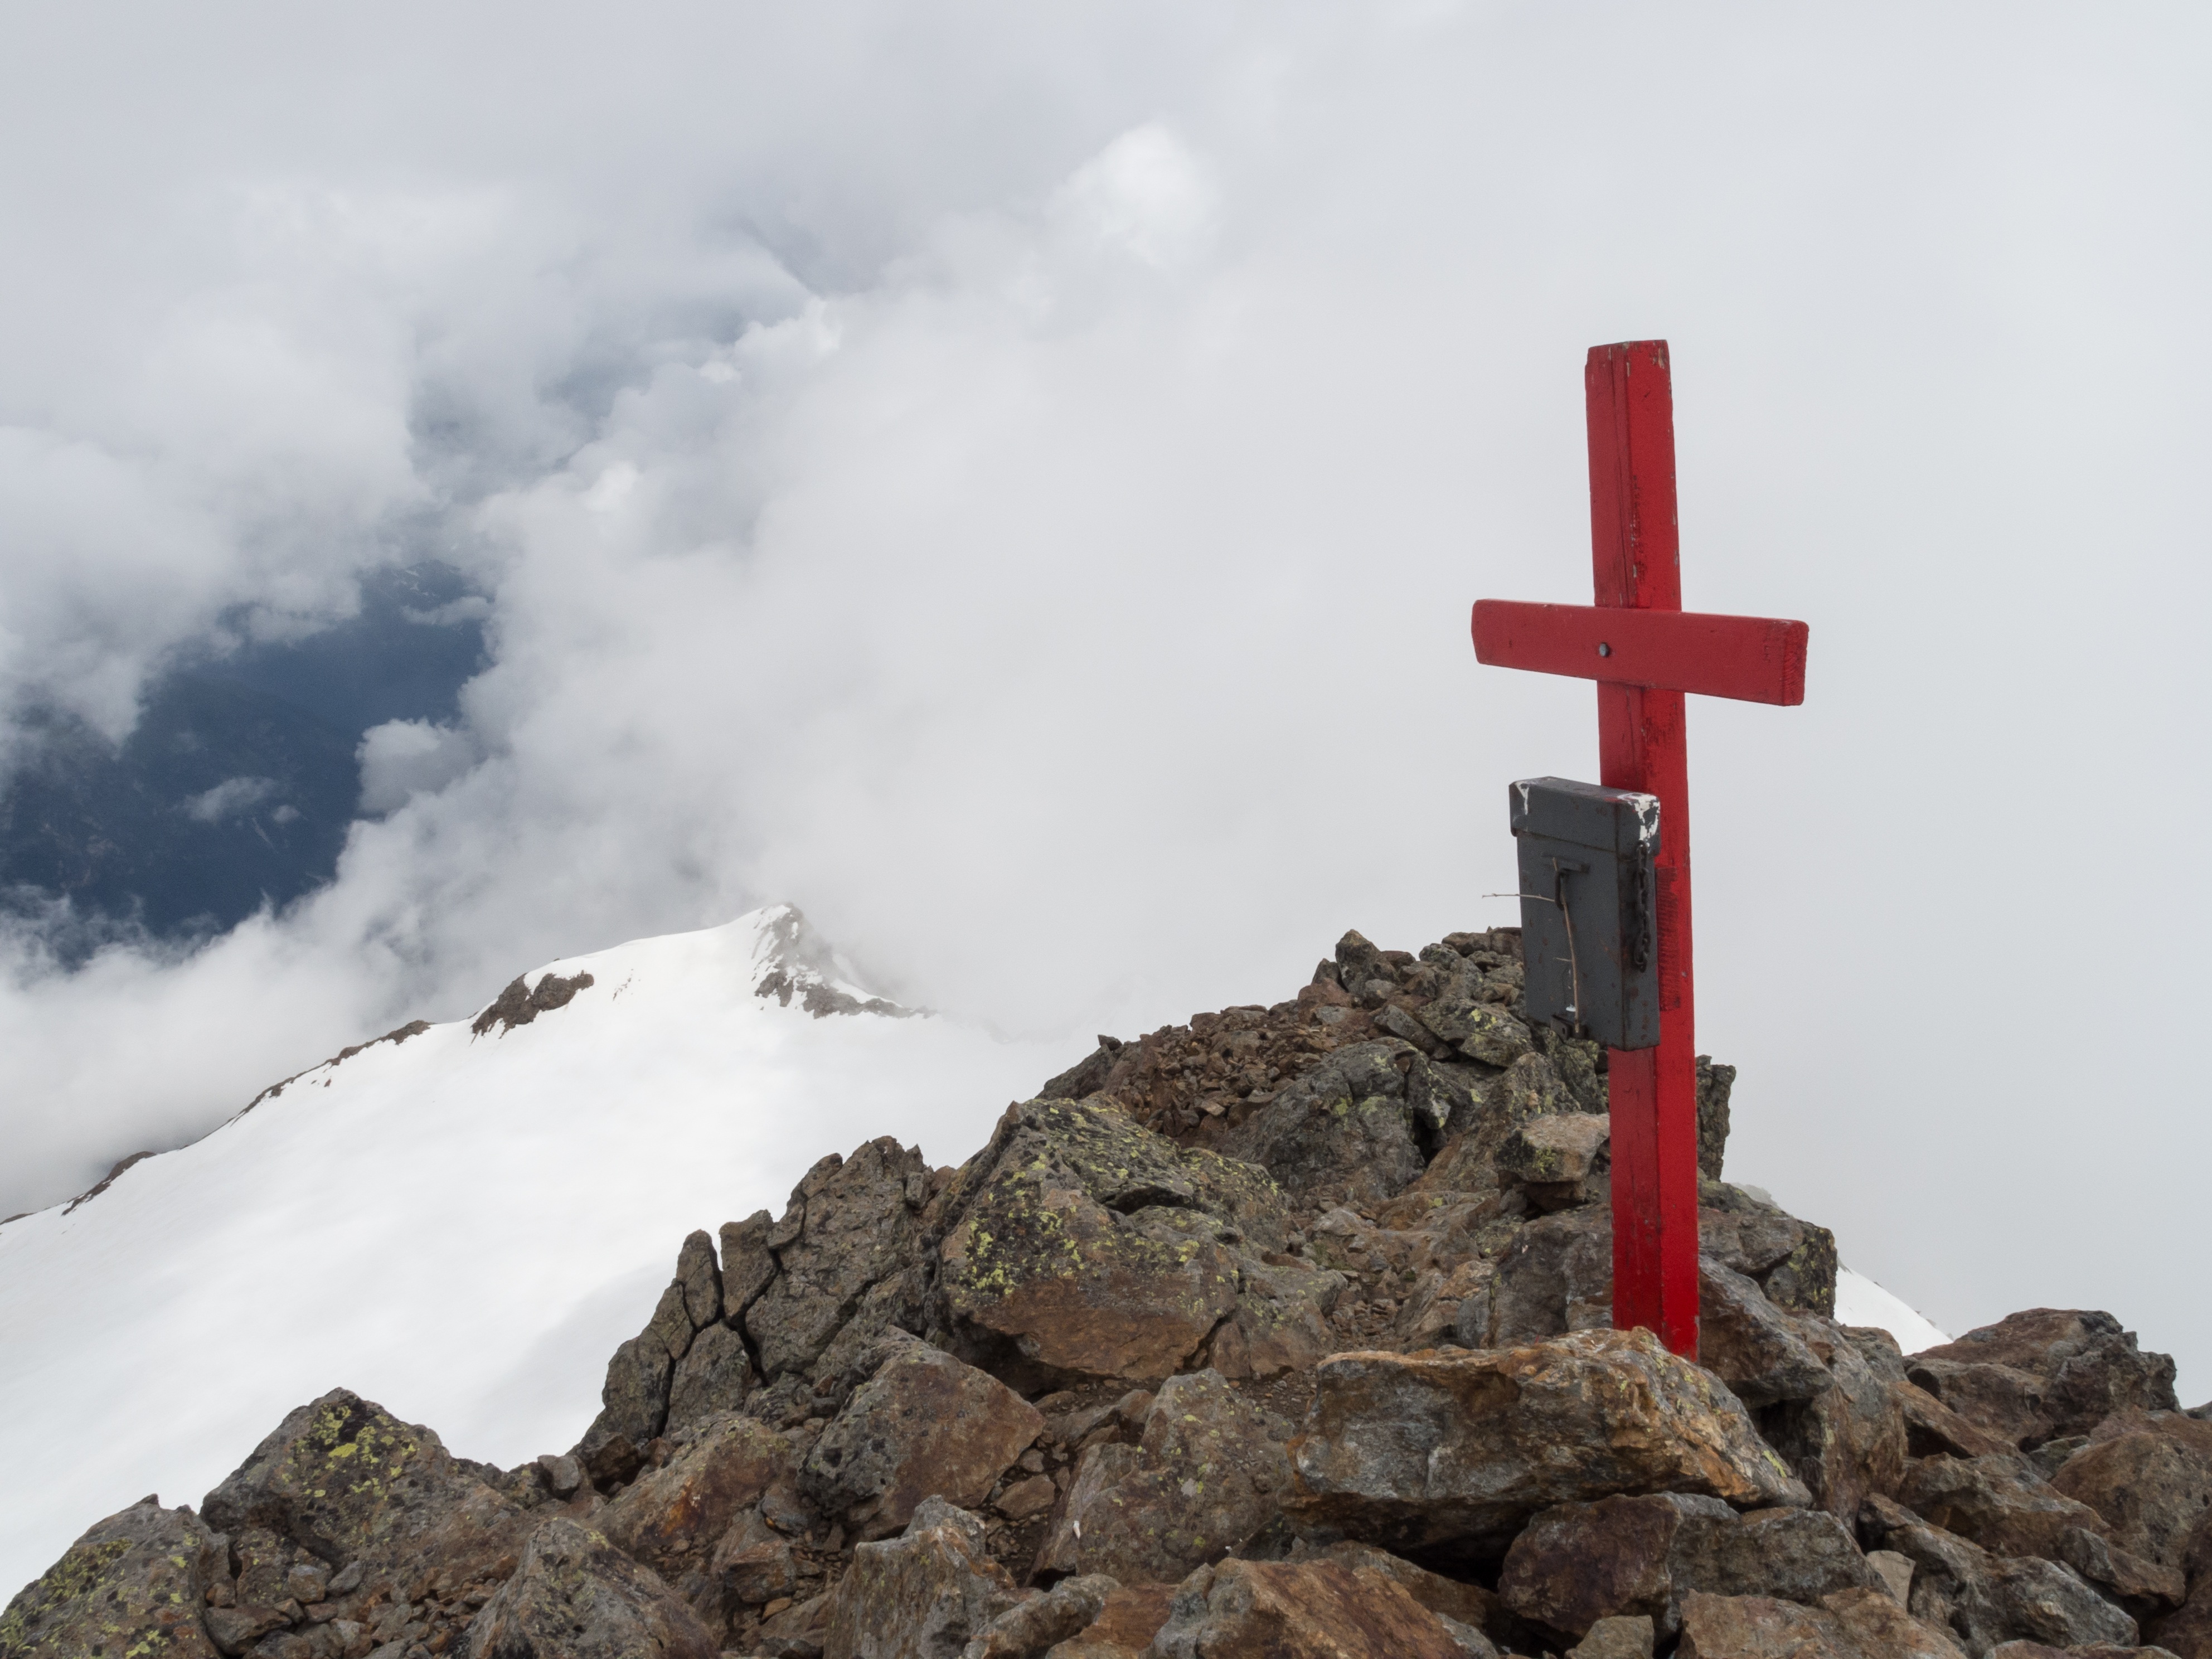
mountain, snow, mountain range, glacier, alpine, ridge, summit, mountain landscape, south tyrol, summit cross, mountainous landforms, geological phenomenon, stubai alps, agglspitze